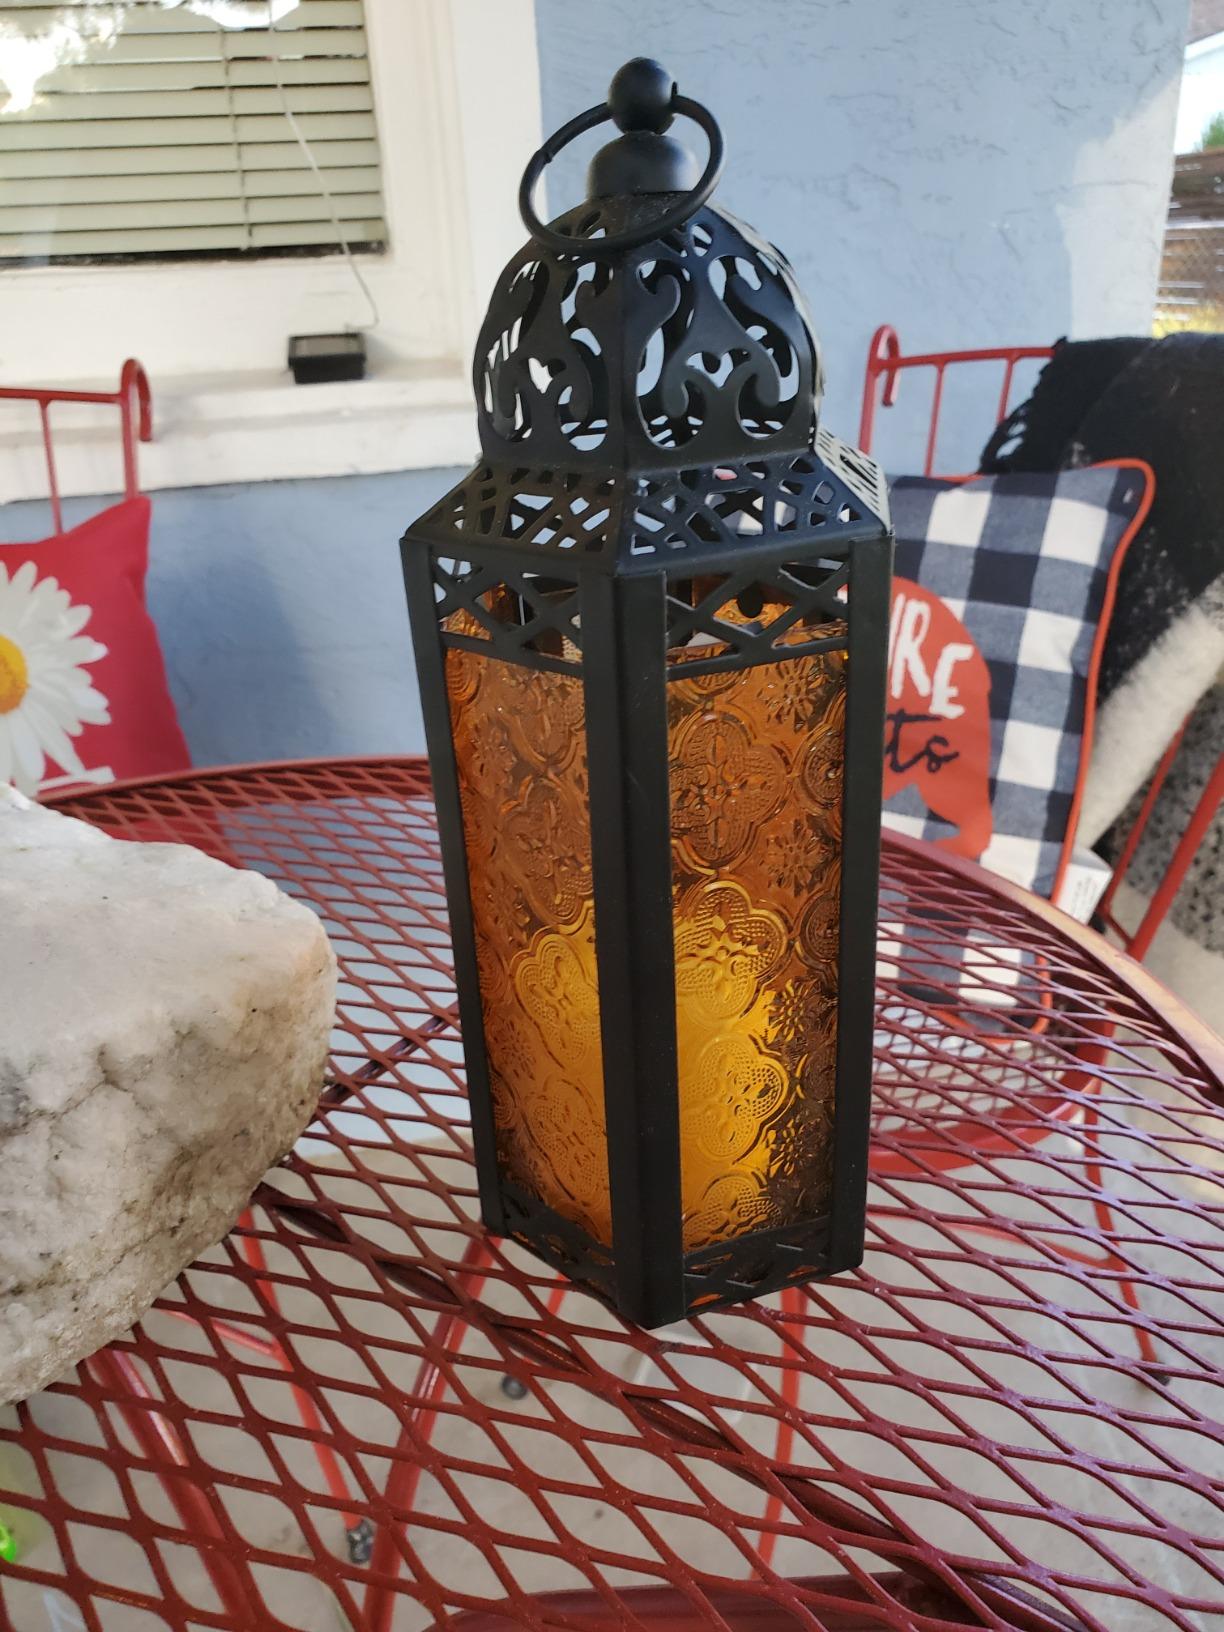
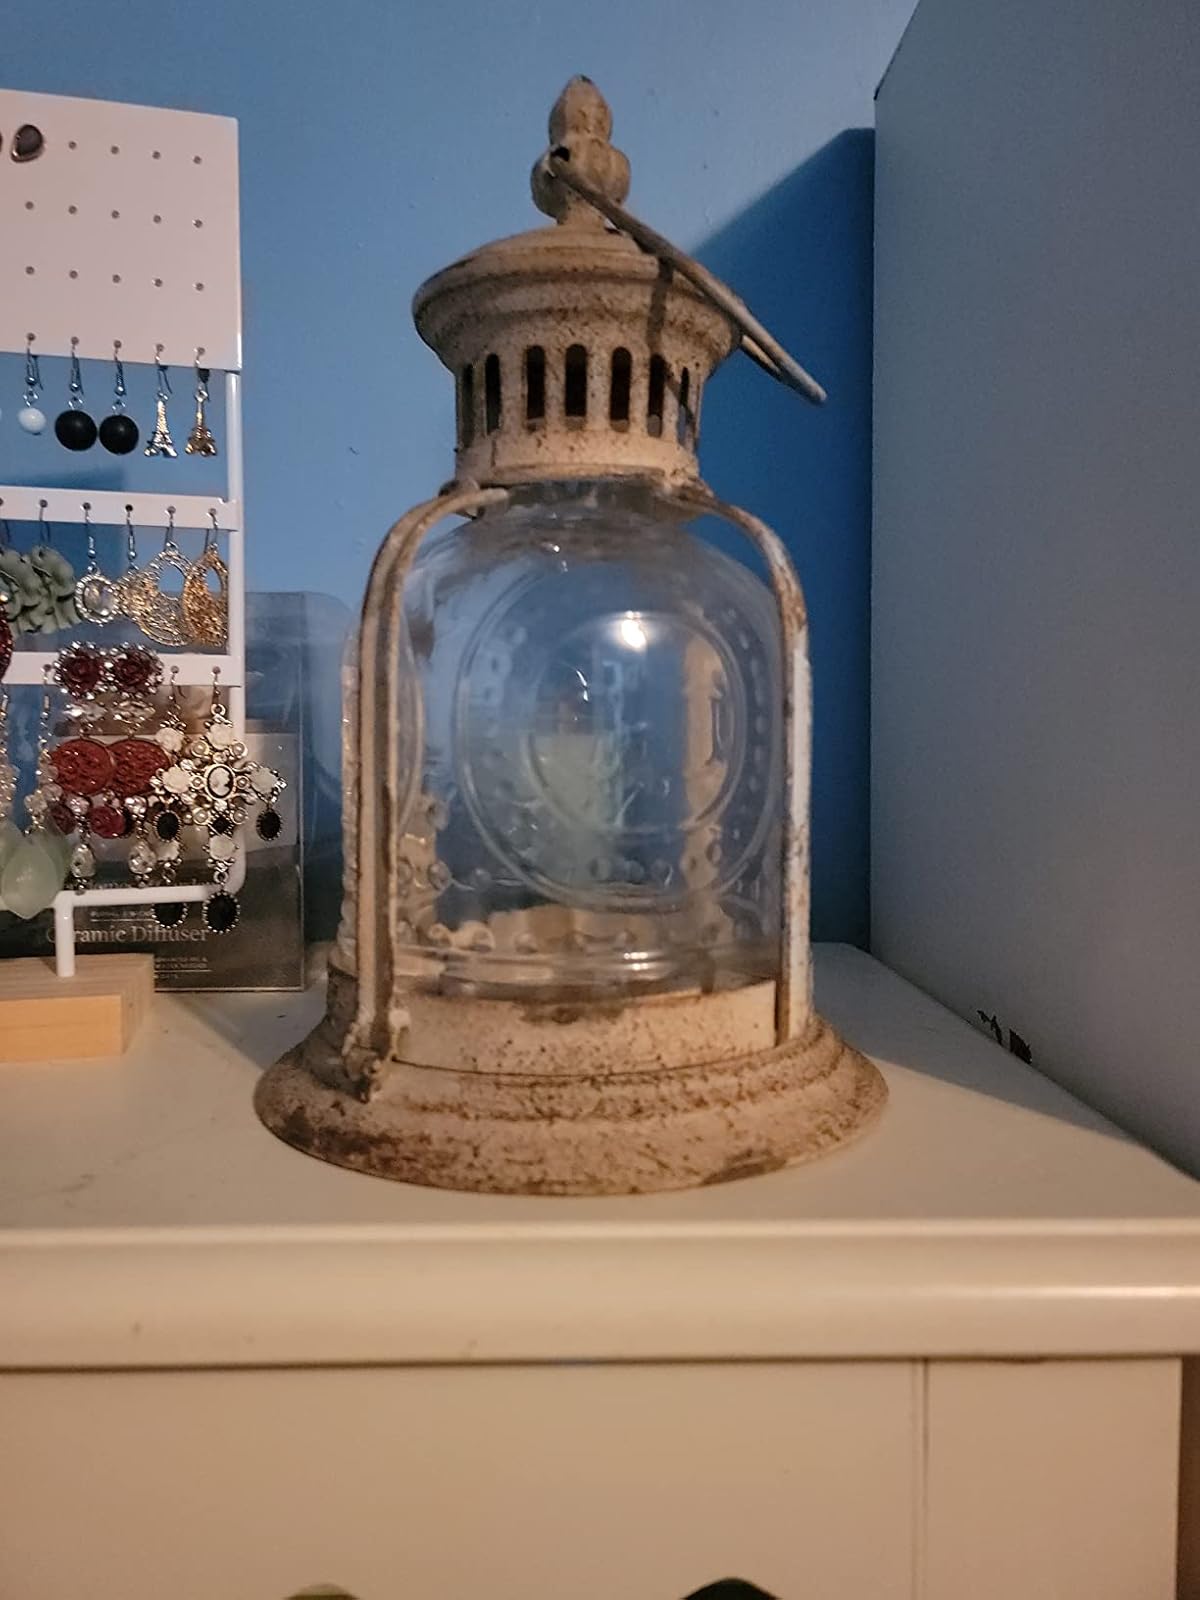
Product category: lantern
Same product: no